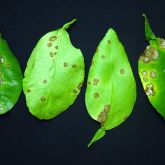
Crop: grape
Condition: downy_mildew